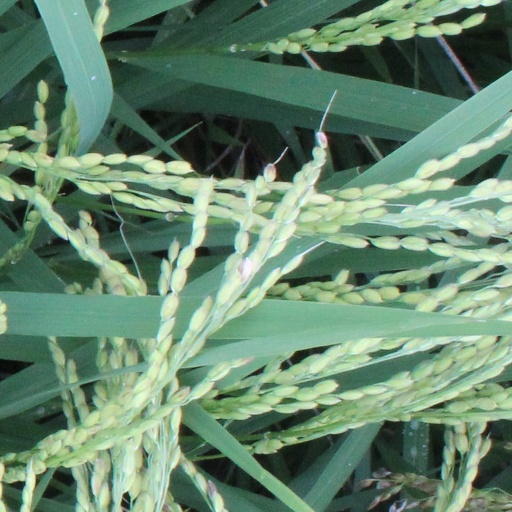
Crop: rice